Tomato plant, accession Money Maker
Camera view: vertical (180 deg); turntable rotation: 210 degrees
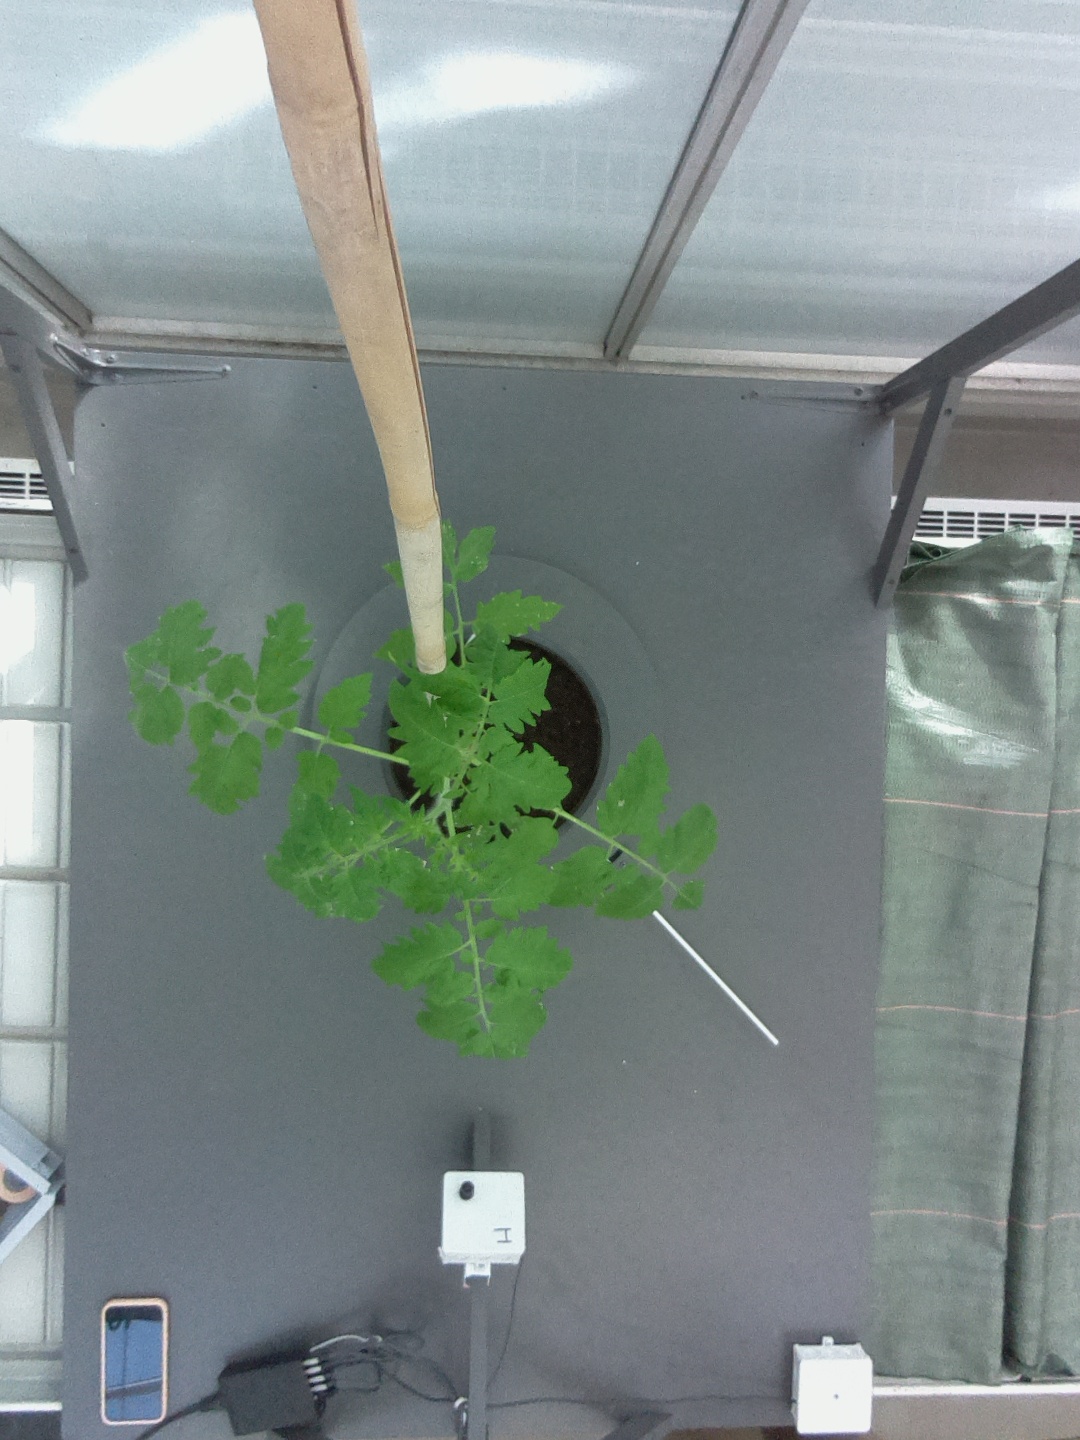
BBCH growth stage 14: 8 of true leaves visible